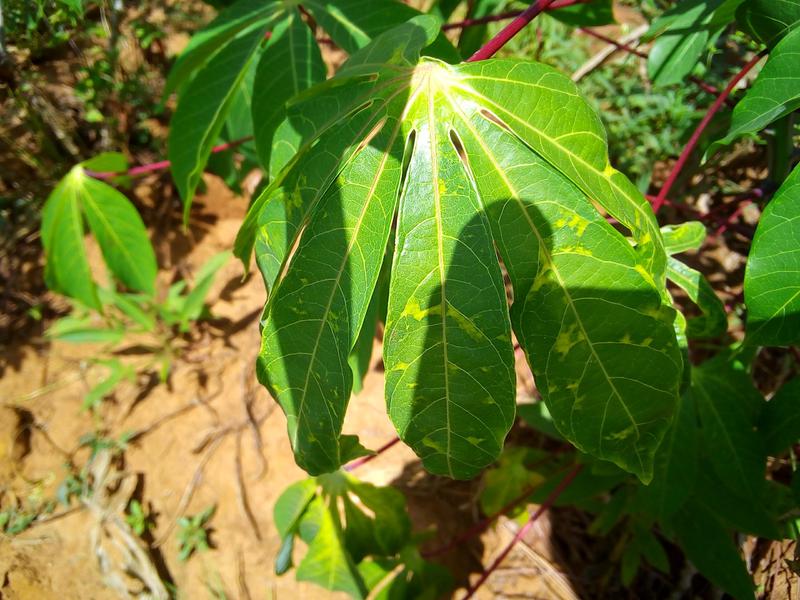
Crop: cassava
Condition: mosaic_disease